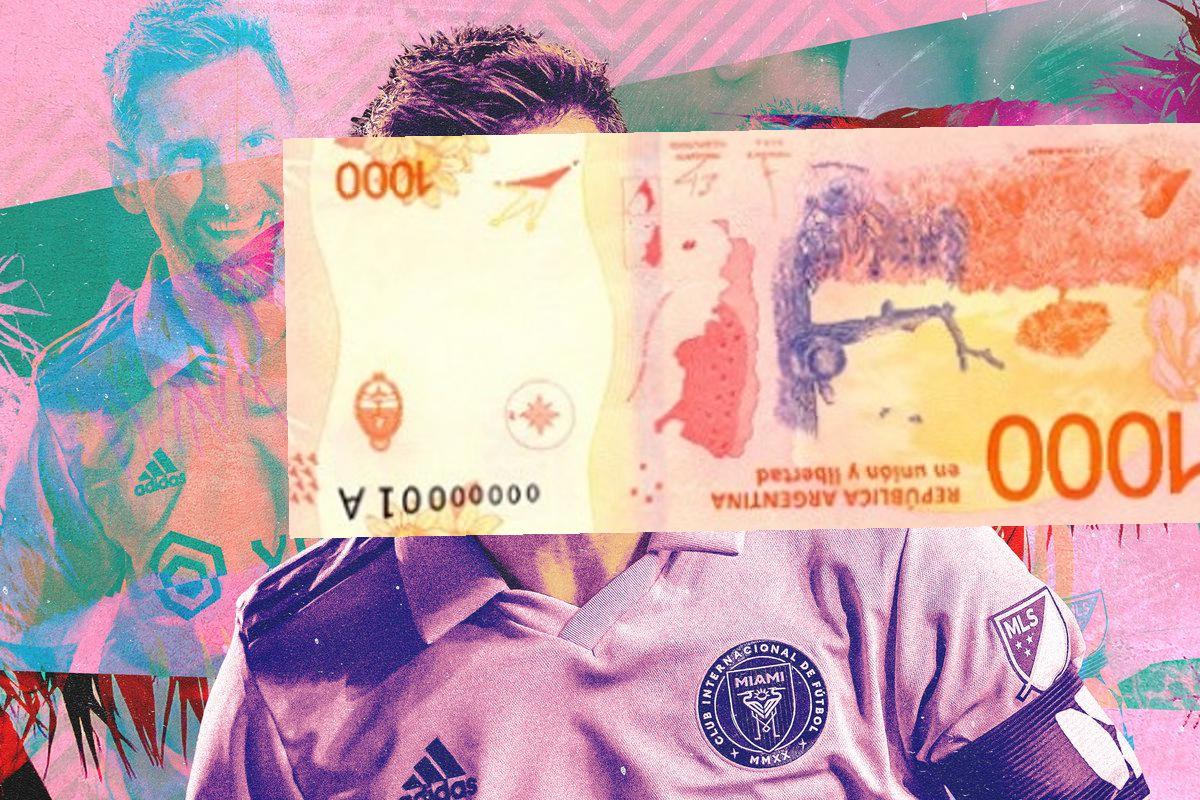
Denominación: 1000